1st Canadian Division

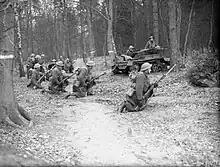
Infantry and Bren gun carriers of The West Nova Scotia Regiment in training at Aldershot, Hampshire, England, 29 February 1940.

Massive German offensives came in the spring of 1918, but the Canadian Corps—now considered crack assault troops—were held in reserve for the inevitable counter-offensives. "Canada's Hundred Days"—the last 100 days of the war—were marked by several Canadian successes, at Amiens, Arras (which included the Drocourt-Quéant Line), Canal du Nord and the Pursuit to Mons. The armistice of 11 November 1918 finally brought the Great War to an end.